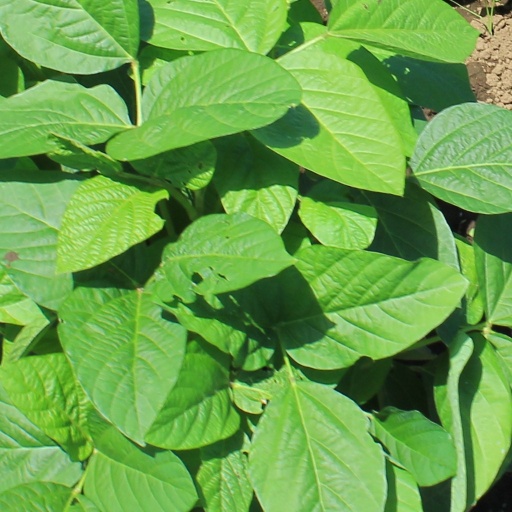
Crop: soybean